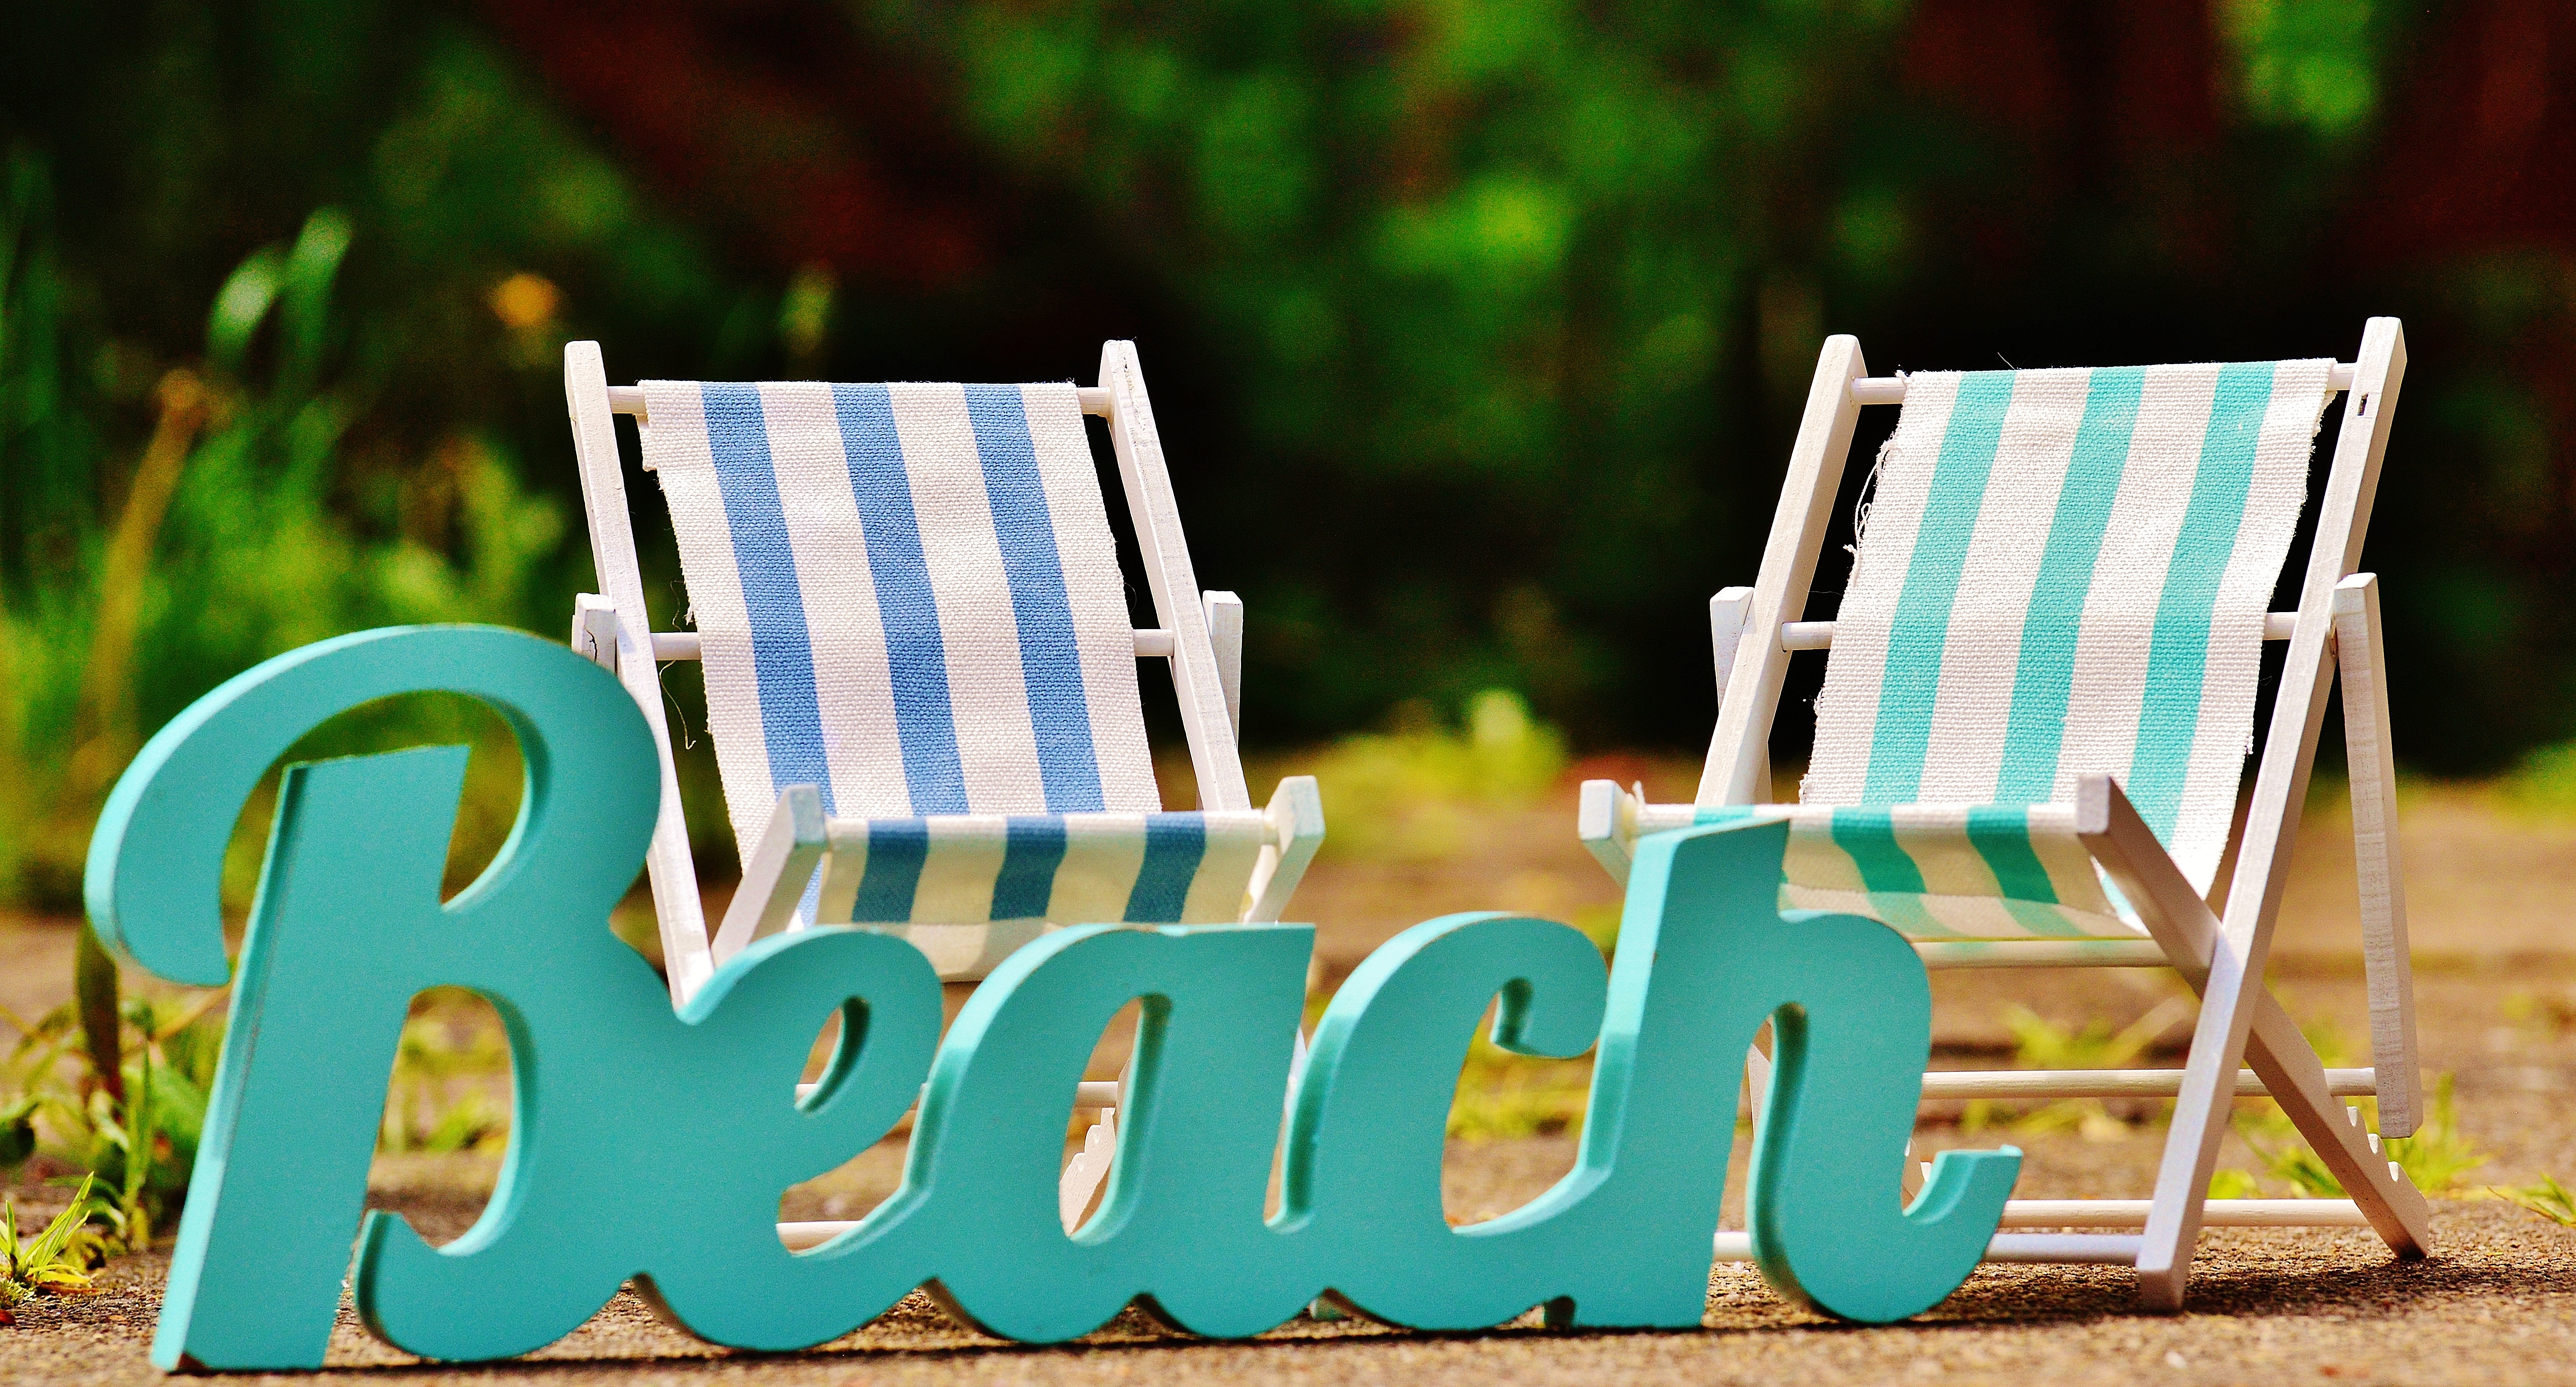
beach, sea, sun, summer, green, relax, color, holiday, blue, leisure, font, relaxation, design, resort, holidays, party, deck chair, distant, recovery, sun loungers